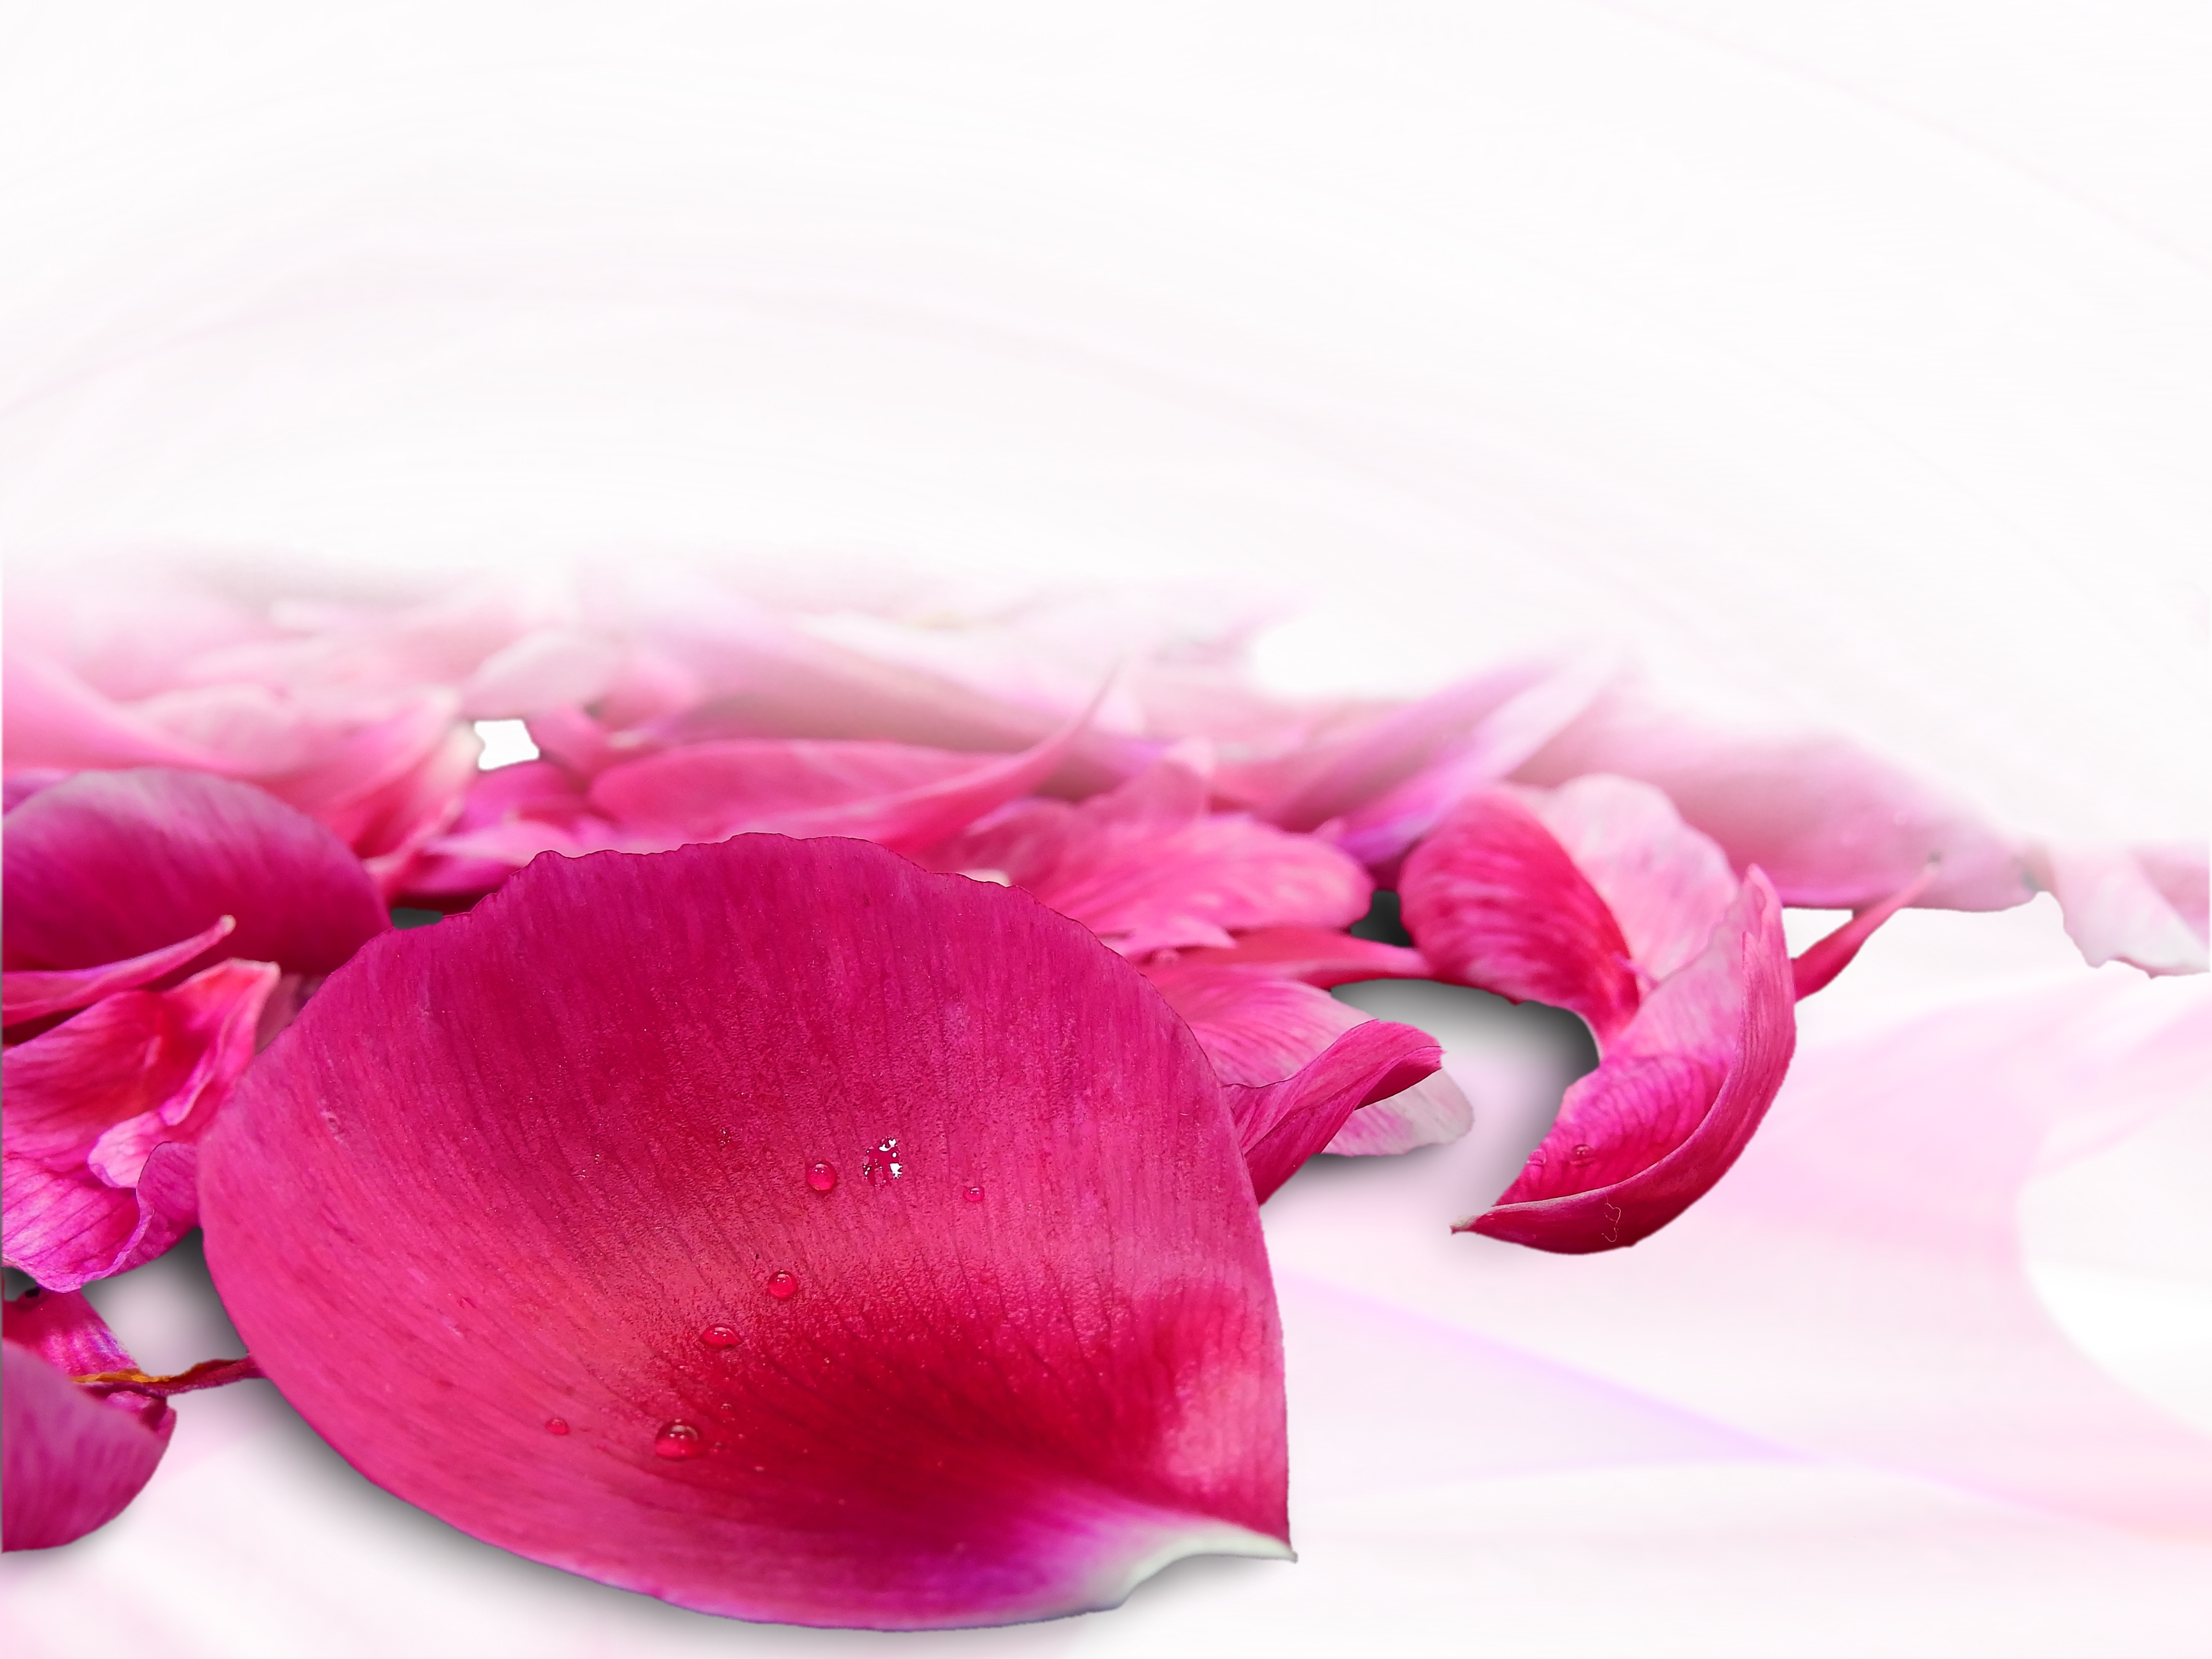
blossom, plant, flower, petal, bloom, love, rose, romance, pink, close, map, leaves, background, petals, postcard, beauty, magenta, rose petals, greeting card, peony, wellness, valentine's day, flowering plant, mother's day, flower bouquet, land plant